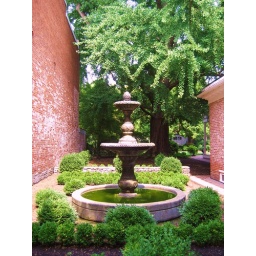
the tree in the back was enormous and the green water was...odd